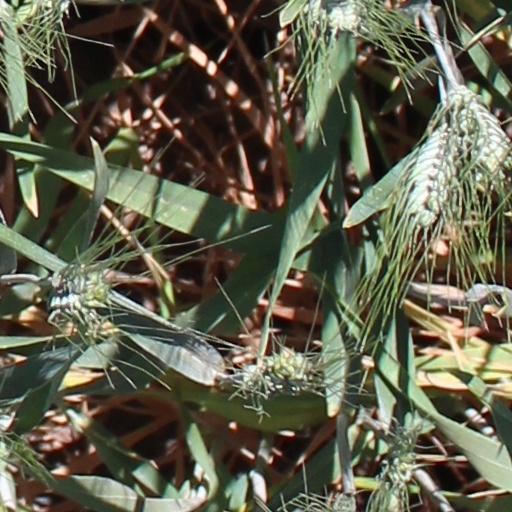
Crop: wheat